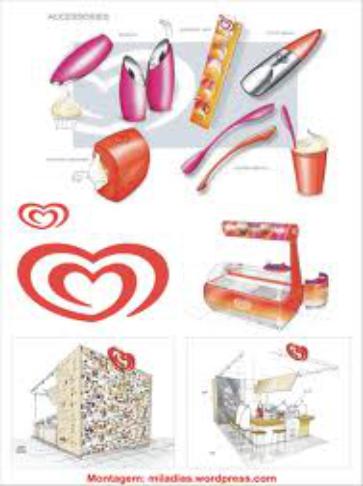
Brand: Kibon
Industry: Food